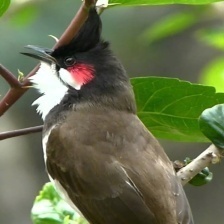
Species: RED WISKERED BULBUL
Scientific name: PYCNONOTUS JOCOSUS